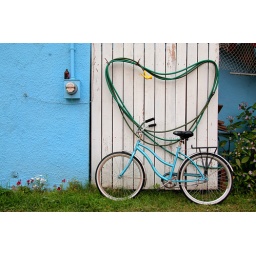
Just an old bike propped up against a wall in Skagway. I admit to a slight altering of the hose.